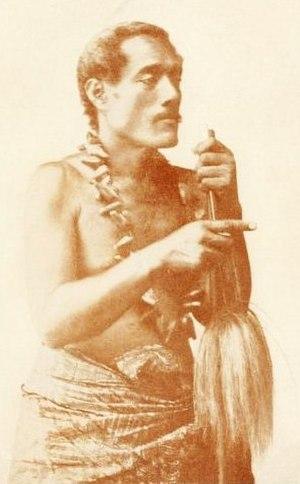
Lauati Namulauulu Mamoe, un orateur et un leader du mouvement Mau du Samoa